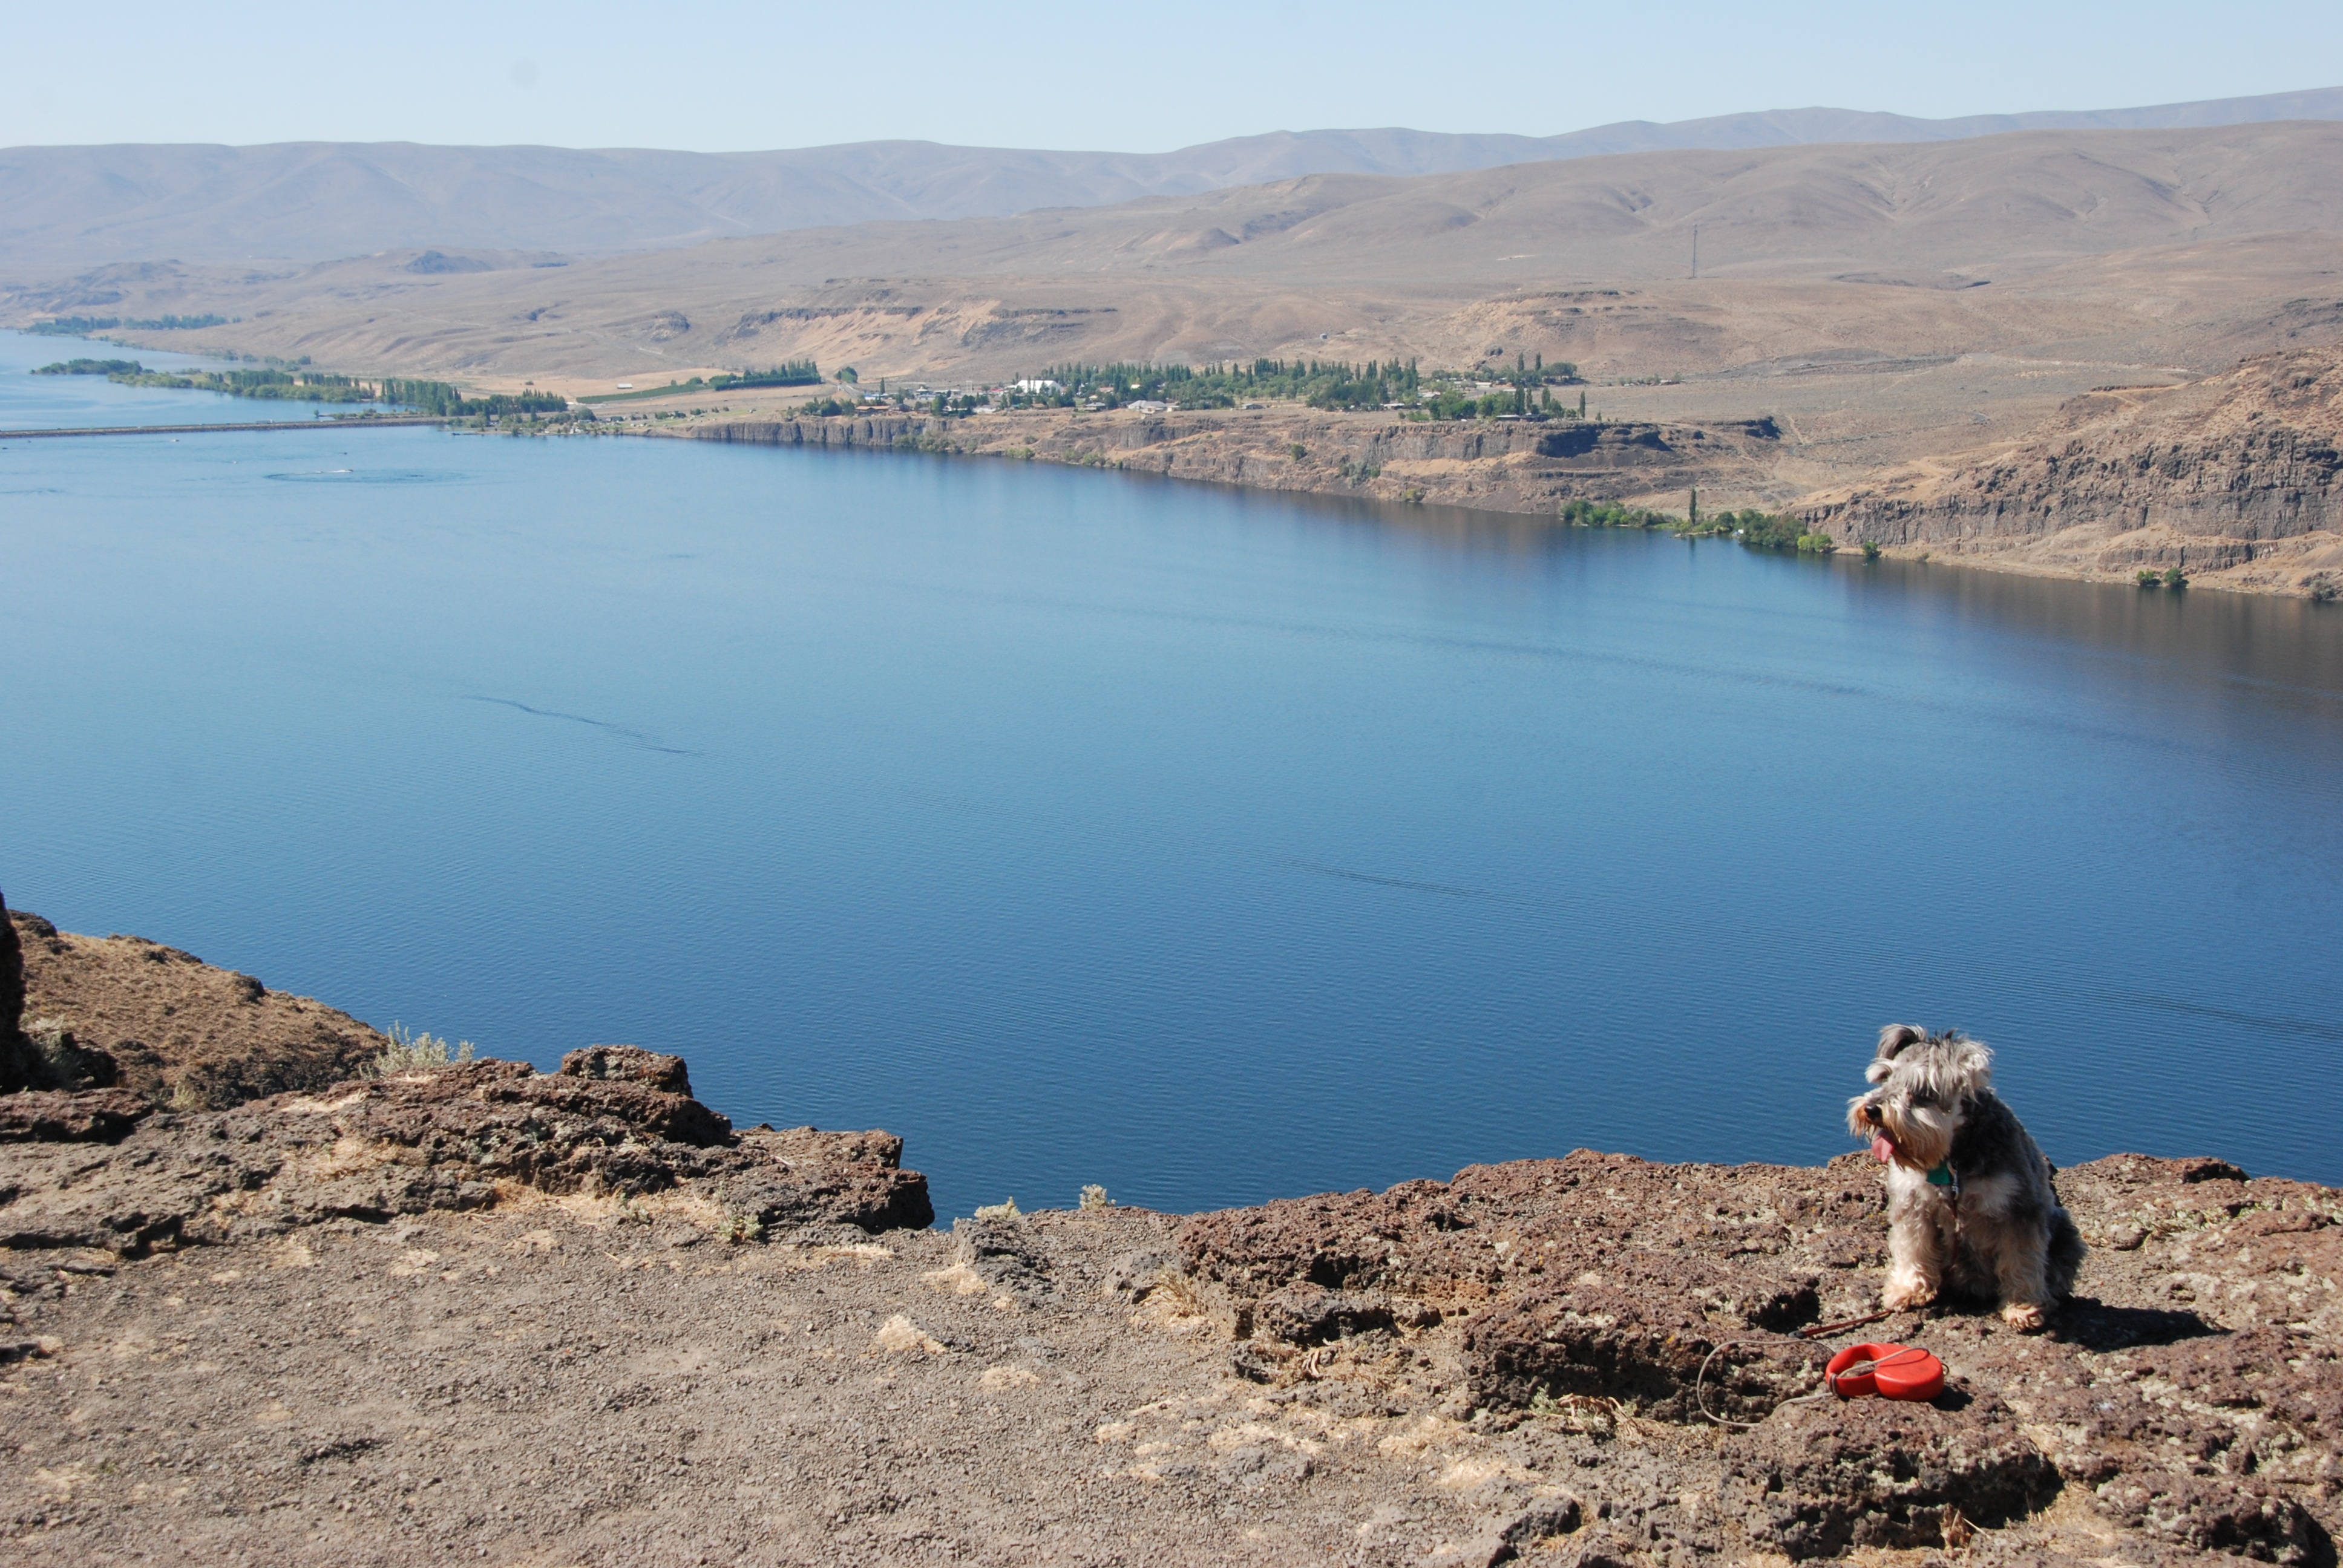
landscape, sea, coast, water, rock, wilderness, walking, mountain, desert, lake, adventure, dog, valley, dry, america, brown, bay, blue, reservoir, lonely, body of water, geology, hot, fell, loch, crater lake, wadi, washington state, natural environment